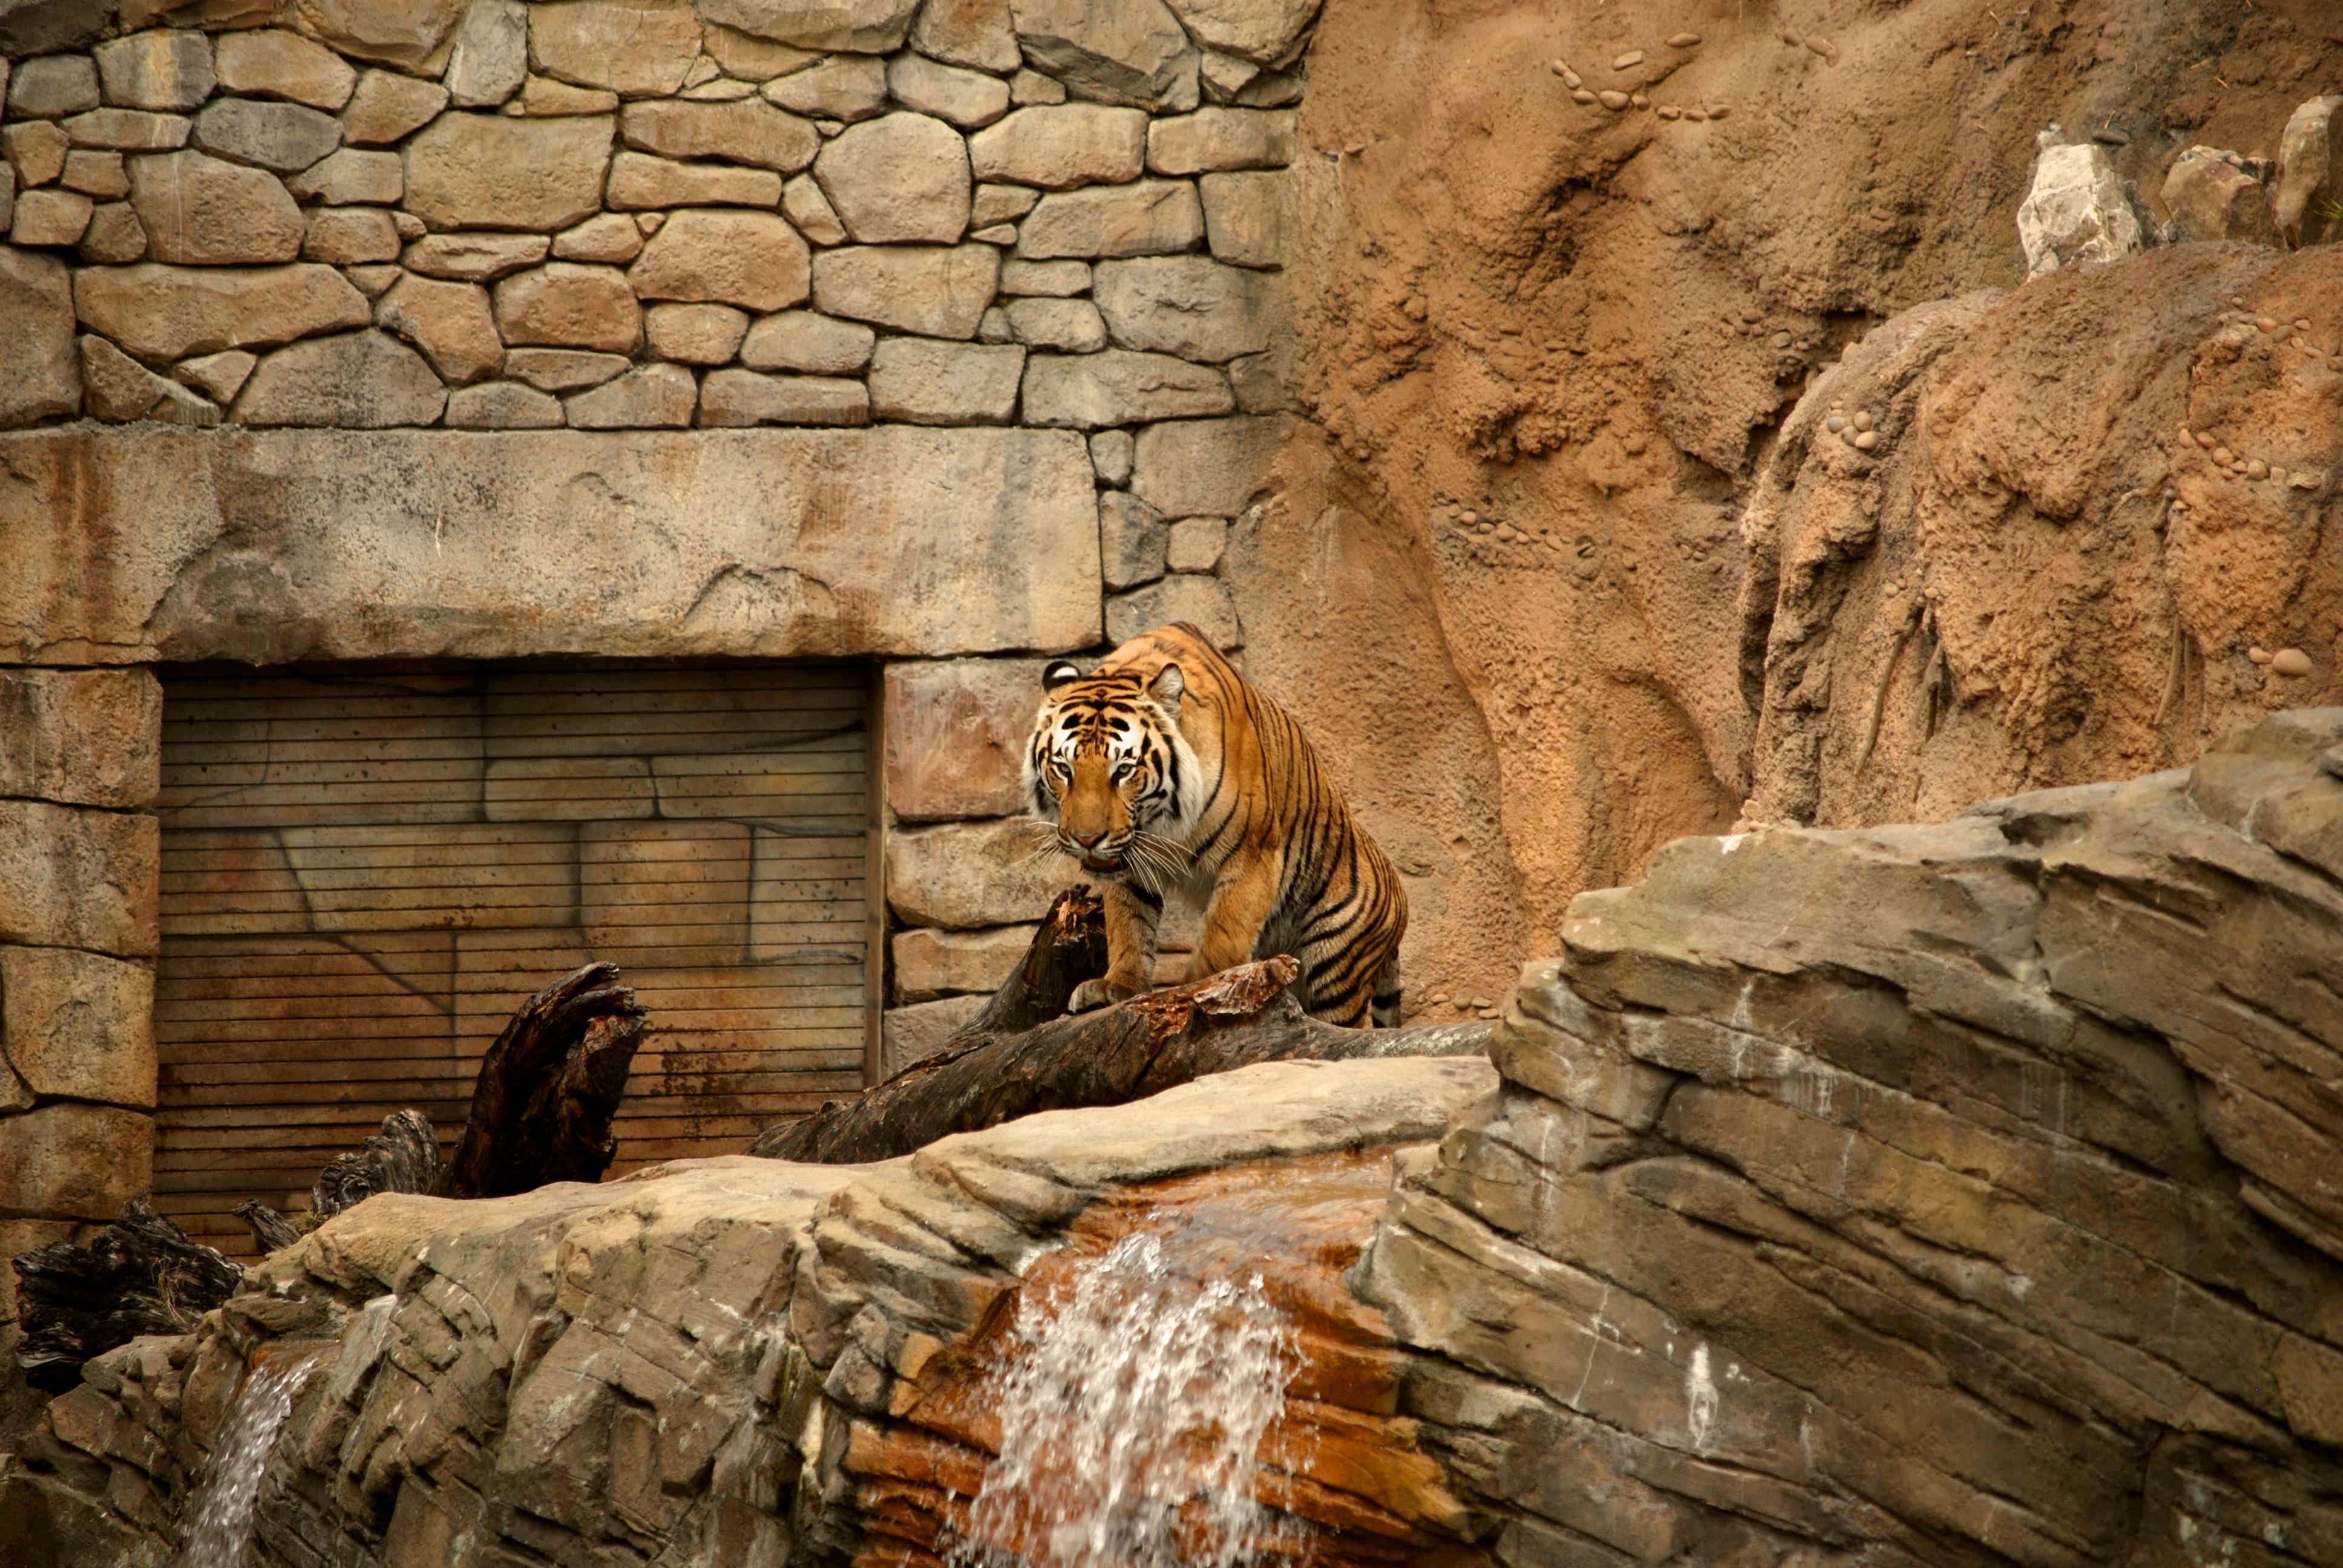
nature, wilderness, animal, recreation, wildlife, wild, environment, zoo, mammal, fauna, lion, enclosure, outdoors, zoology, temple, tiger, species, compound, big cats, ancient history, cat like mammal